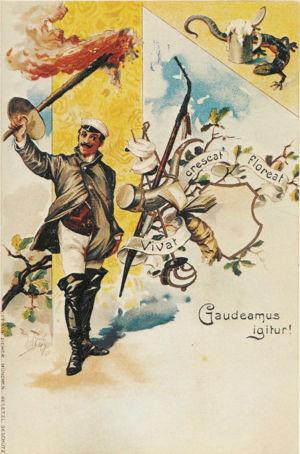
Gaudeamus igitur, appelé aussi simplement Gaudeamus, et également connu sous le nom de De brevitate vitæ, est un chant du XVIIIᵉ siècle considéré aujourd'hui dans beaucoup de pays comme l'hymne international des étudiants.